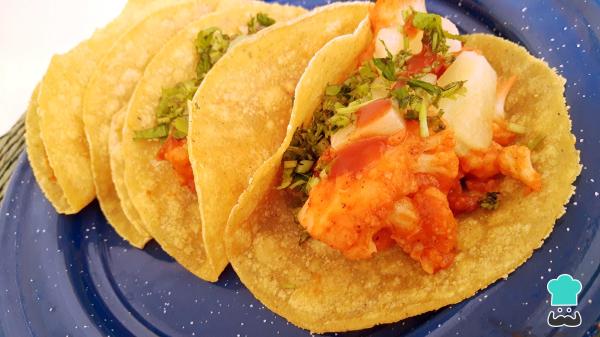
Para servir los tacos de coliflor al pastor, prepara tortillas de maíz y rellénalas. Luego, añade cilantro picado, piña asada al gusto y la salsa picante que más te guste.